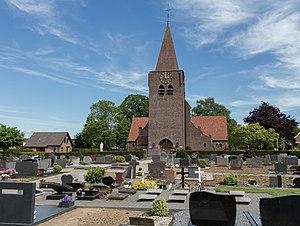
Megchelen est un village situé dans la commune néerlandaise d'Oude IJsselstreek, dans la province de Gueldre. En 2007, le village comptait environ 1 000 habitants.